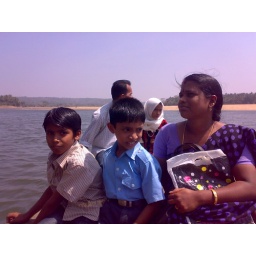
my son (Left) on his Navodaya written test rides in a country boat at Nila river in Kuttippuram